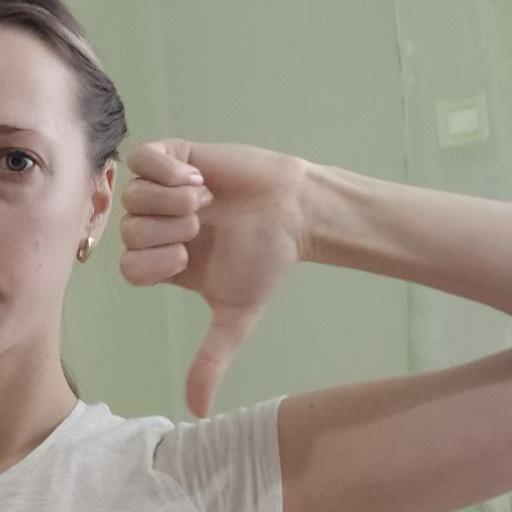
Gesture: dislike